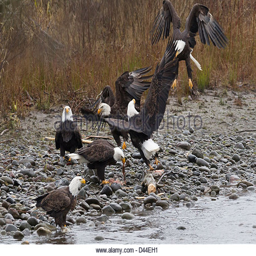
bald eagles feed or fight for fish along river